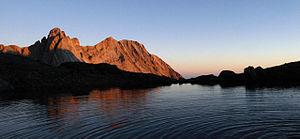
Le pic de Ger se reflète dans le lac de Cinda Blanque
Le lac de la Cinda Blanque est un petit lac de montagne situé à 2 376 mètres d'altitude sur la commune des Eaux-Bonnes, en amont du cirque de Gourette. C'est l'un des lacs du massif pyrénéen, situé en pays de Béarn.
Le pic de Ger est un sommet pyrénéen de la vallée d'Ossau dans le département des Pyrénées-Atlantiques.